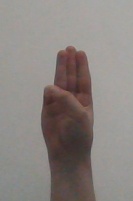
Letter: thaa